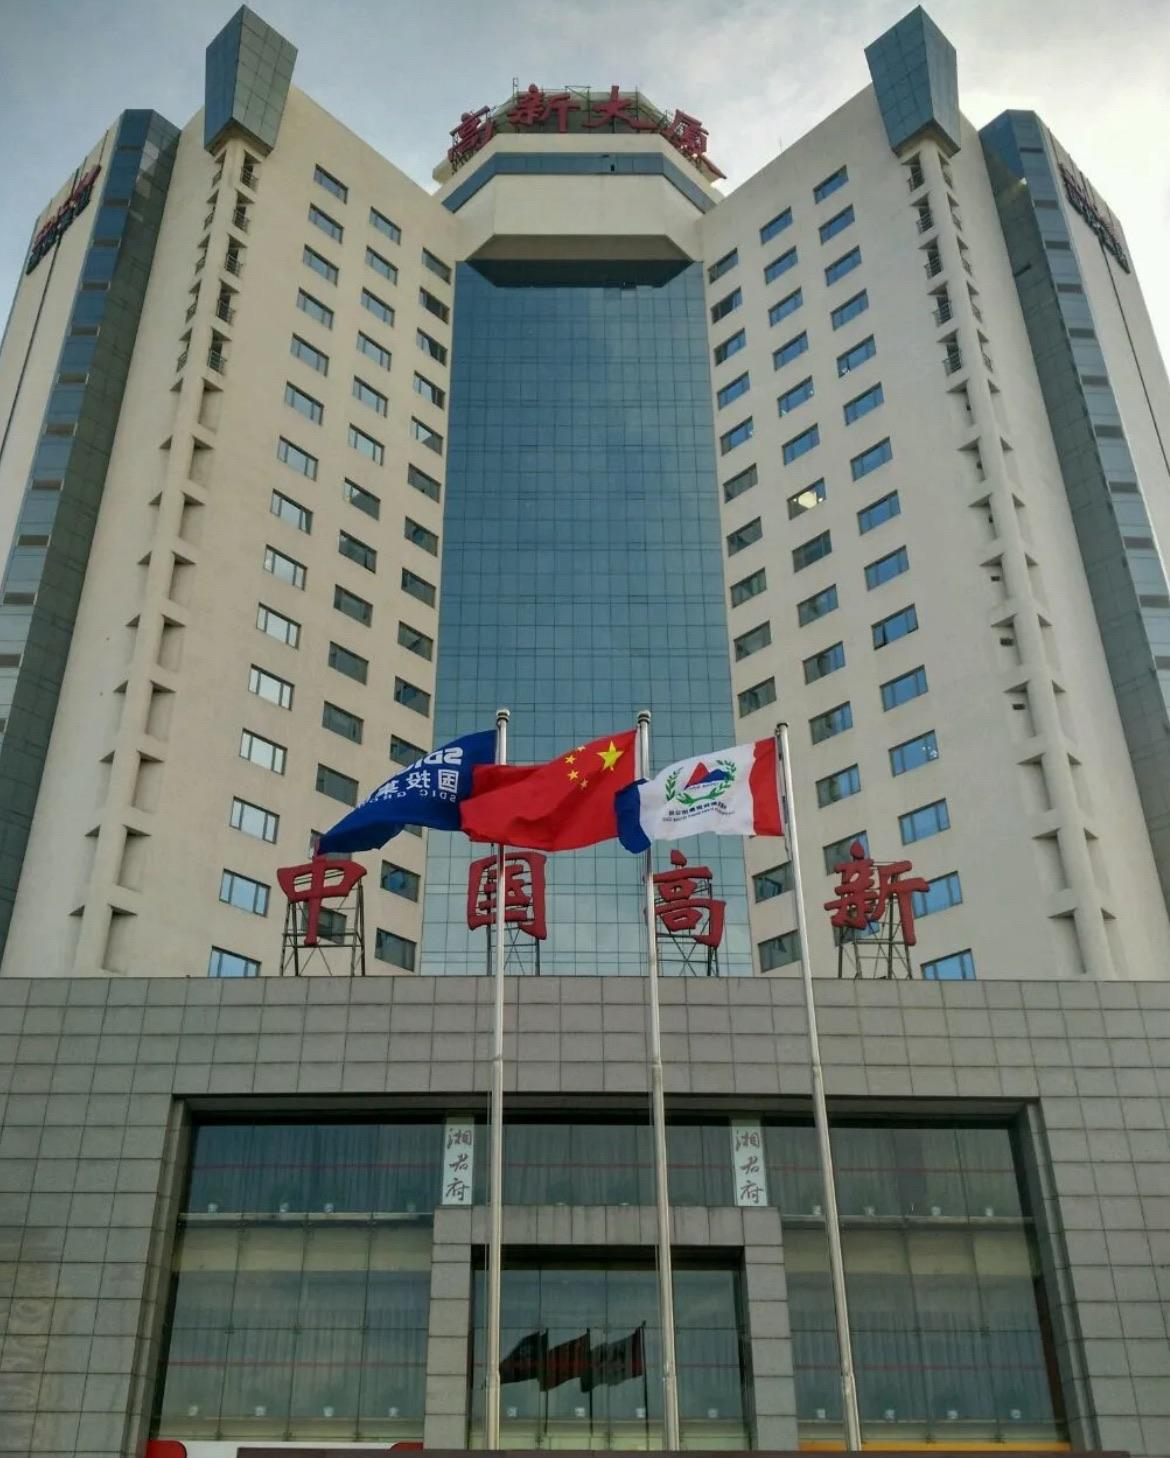
地标名称：高新大厦
所在城市：北京市·西城区